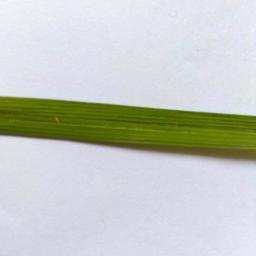
Label: Rice___Healthy